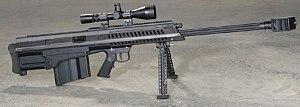
Le Barrett XM500 est un fusil de sniper et fusil anti-matériel américain de calibre 12,7 × 99 mm OTAN fabriqué par la Barrett Firearms Manufacturing.